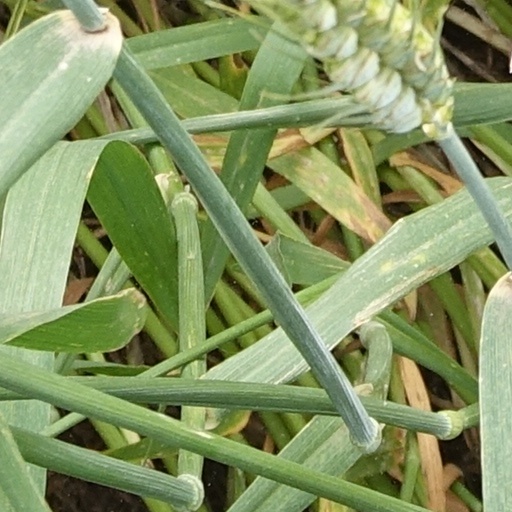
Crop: wheat